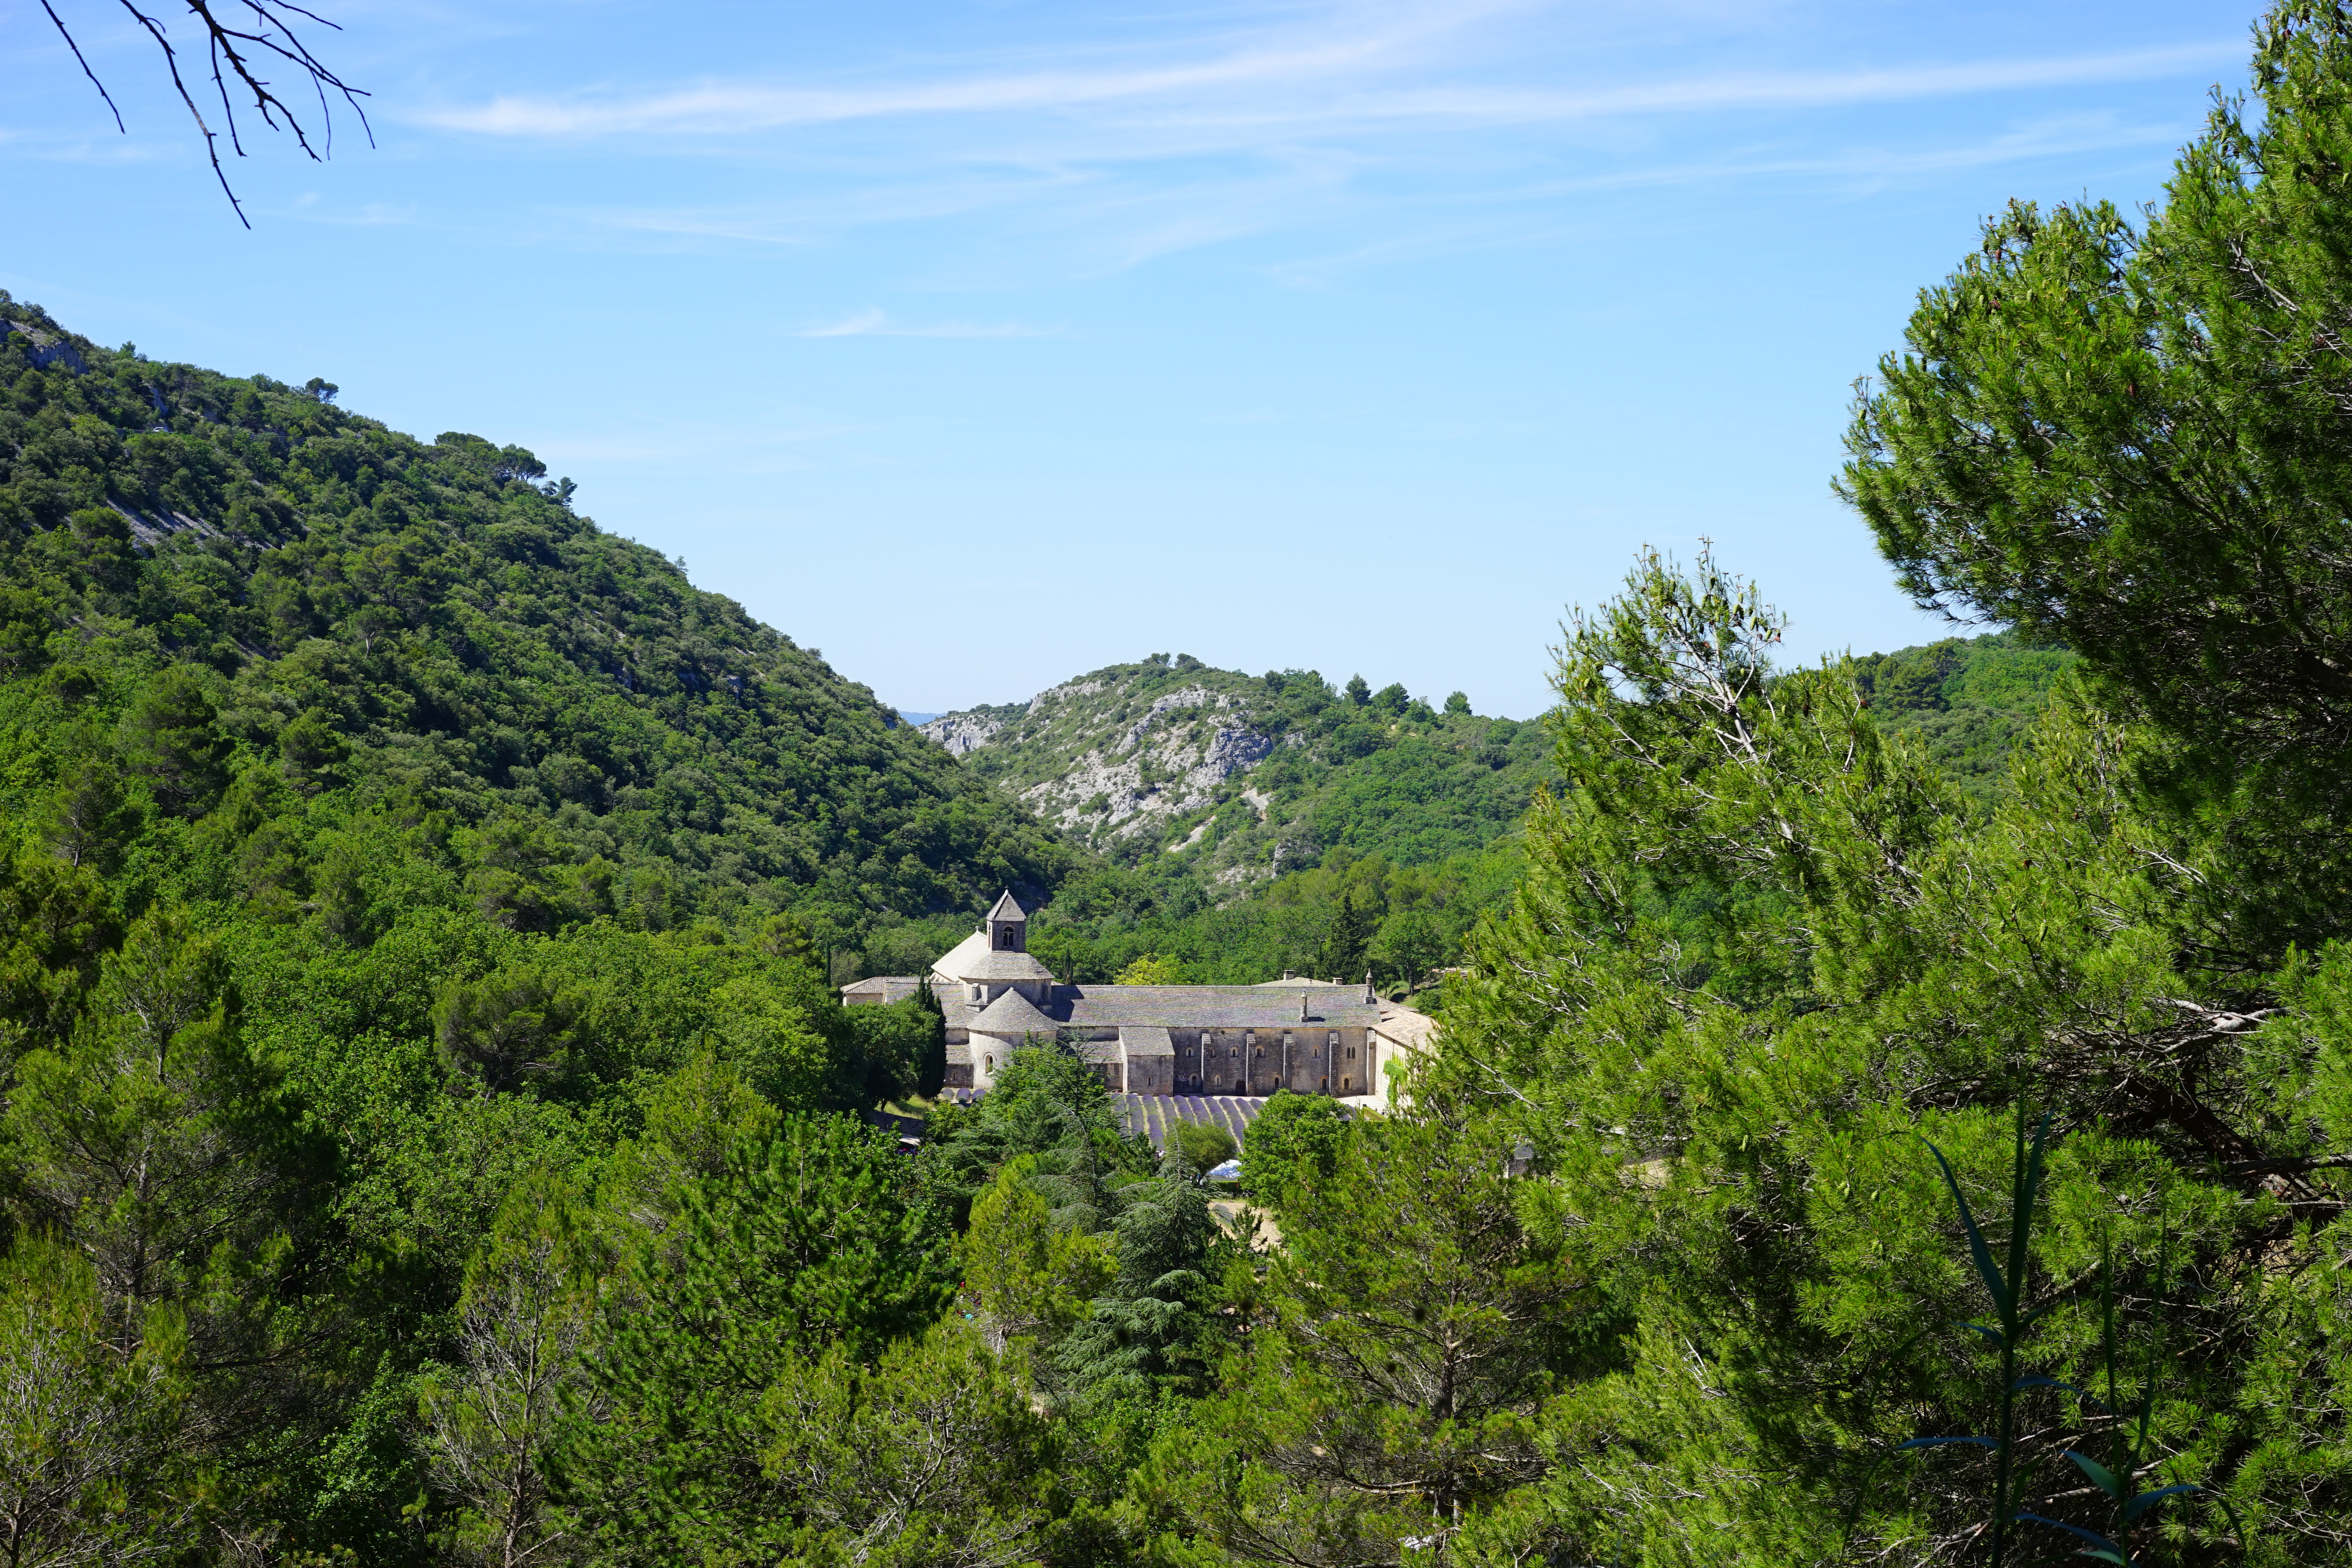
tree, forest, mountain, meadow, hill, valley, mountain range, cliff, france, jungle, church, terrain, ridge, vegetation, rainforest, monastery, abbey, habitat, ecosystem, vaucluse, rural area, gordes, abbaye de's nanque, notre dame de's nanque, the order of cistercians, cistercian monks, s nanque abbey, zisterzienser, abbey church, mountainous landforms